Ioan Mang

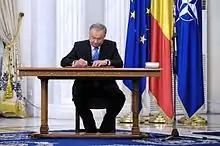
Ioan Mang

Ioan Mang (born July 15, 1958) is a Romanian politician and member of the Social Democratic Party. Mang served as the Education Minister in Victor Ponta's cabinet for eight days, and as a professor of Computer Science at the University of Oradea.